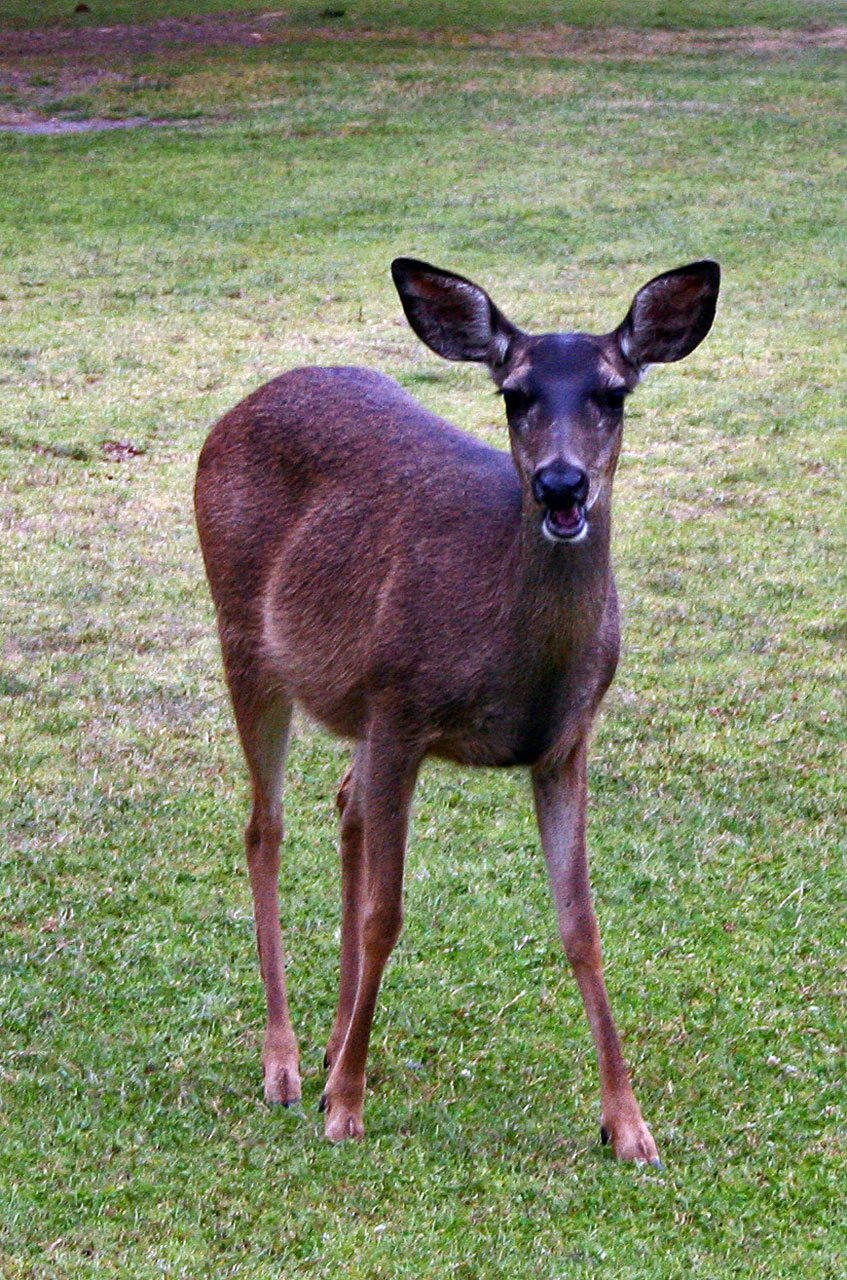
grass, wildlife, deer, pasture, mammal, fauna, golf, doe, eating, vertebrate, course, white tailed deer, musk deer